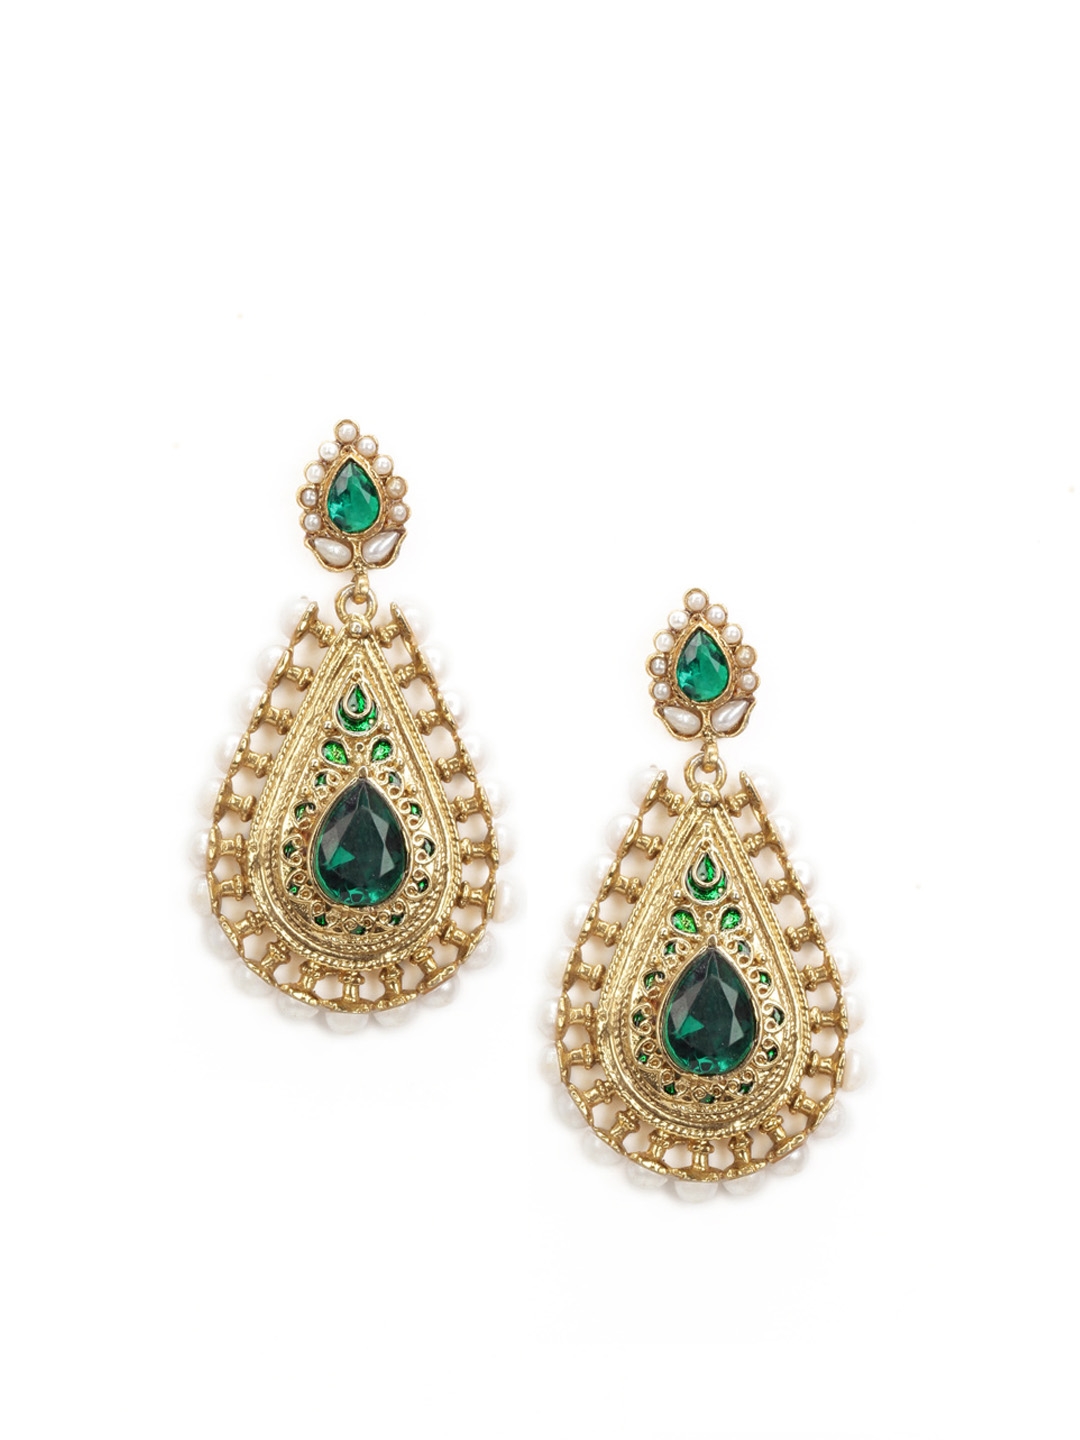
Royal Diadem Green Earrings
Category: Accessories / Jewellery / Earrings
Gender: Women
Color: Gold
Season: Summer 2012
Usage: Ethnic